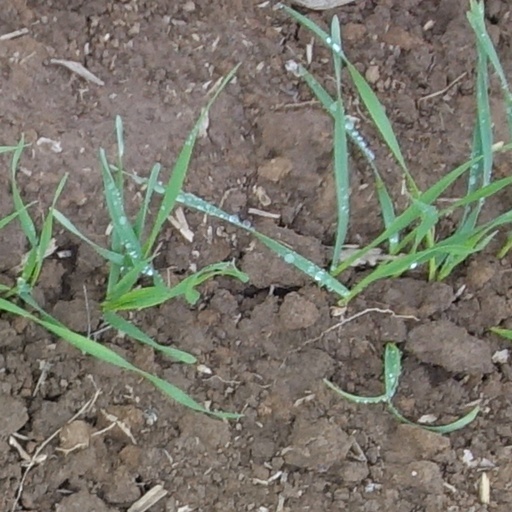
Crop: wheat